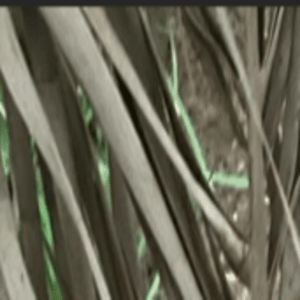
Label: Magnesium Deficiency